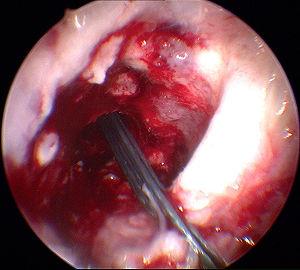
Une rupture de ligament croisé, ou déchirure de ligament croisé, est une rupture complète ou partielle de l'un ou des deux LC d'un genou. Dans la plupart des cas, c'est le ligament croisé antérieur qui est concerné. La cause d'une rupture de LC est le dépassement de la limite de la tension maximale du ligament.